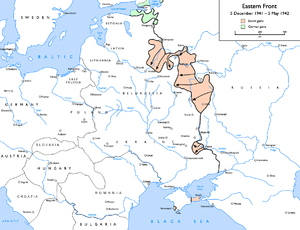
La 250ᵉ Division d'infanterie de la Wehrmacht, officiellement dénommée División Española de Voluntarios, mais plus connue sous l'appellation División Azul, était un corps de 17 692 volontaires espagnols créé à la fin du mois de juin 1941 par le général Francisco Franco et mis à disposition de la Wehrmacht de l’Allemagne nazie, qui devrait les équiper avec des uniformes allemands, pour combattre sur le front de l’Est. Rappelée en Espagne le 5 octobre 1943, elle fut dissoute le 17 novembre de la même année. La Division était ainsi appelée en raison de la couleur des chemises de la Phalange espagnole à laquelle appartenaient la plupart des soldats.
Le siège de Sébastopol est une bataille de la Seconde Guerre mondiale qui se déroula entre le 30 octobre 1941 et le 4 juillet 1942 entre les forces allemandes et soviétiques. L'enjeu était le port de Sébastopol qui était la principale base navale de la flotte de la mer Noire. Il résulte en une victoire allemande et la prise de la ville portuaire mais au prix de pertes importantes et d'une mobilisation de troupes pendant plusieurs mois qui feront défaut pour les autres offensives allemandes du sud du front de l'Est.
Une proposition de fusion est en cours entre Grande Guerre patriotique et Front de l'Est (Seconde Guerre mondiale).
Les opérations militaires soviétiques pendant la Seconde Guerre mondiale ont été menées par l'Armée rouge, c'est-à-dire les forces armées de l'Union des républiques socialistes soviétiques, pendant la Seconde Guerre mondiale. Les noms ci-dessous sont ceux de l'historiographie soviétique puis russe, souvent différents des noms données par les Allemands et par les autres auteurs occidentaux.